Energy (American band)

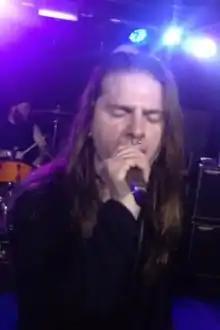
Energy performing in 2017; Jason Tankerley (front).

Energy is an American punk rock band, from Stoughton, Massachusetts, formed in 2006.